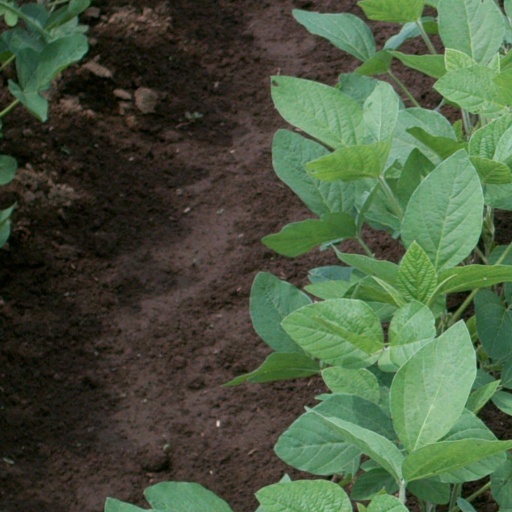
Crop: soybean